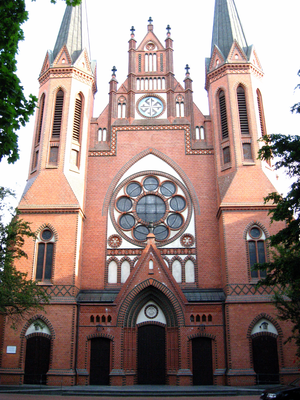
L'église Saint-Paul est une église catholique paroissiale du quartier de Moabit à Berlin. Elle est de style néogothique tardif et fait partie de la liste des monuments protégés de Berlin. Son portail principal donne sur la Waldenserstraße. Elle est desservie par l'ordre dominicain.